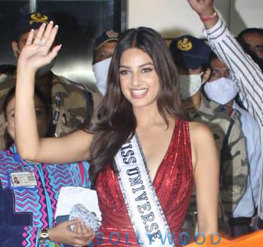
หรนาซ สันธู

| name = หรนาซ สันธู
| image = ไฟล์:Miss-Universe-Harnaaz-Sandhu-returns-to-India (1) (cropped).jpg
| caption = หรนาซ สันธู นางงามจักรวาล 2021
| nationalcompetition = เฟมีนามิสอินเดีย|เฟมีนามิสอินเดีย 2019(12 คนสุดท้าย)มิสดีวา 2021(ชนะเลิศ)นางงามจักรวาล 2021(ชนะเลิศ)
| birth_name = หรนาซ สันธู
| birth_place = Gurdaspur district|อำเภอคุรทาสปุระ รัฐปัญจาบ
| hair_color = ดำ
| eye_color = น้ำตาล
หรนาซ เการ์ สันธู (อักษรเทวนาครี|เทวนาครี: हरनाज़ कौर संधू, Harnaaz Kaur Sandhu, เกิด 3 มีนาคม 2000) เป็นนางแบบและนางงามชาวอินเดีย ผู้ชนะนางงามจักรวาล 2021, มิสดีวา 2021, เฟมินา มิสอินเดีย|เฟมีนามิสอินเดียปัญจาบ 2019 และถือเป็นคนอินเดียคนที่สามที่ชนะนางงามจักรวาล
==ชีวิตในวัยเด็กและการศึกษา==
สันธูเกิดและเติบโตในGurdaspur district|อำเภอคุรทาสปุระ รัฐปัญจาบ ครอบครัวของเธอเป็นศาสนิกชนศาสนาซิกข์ เธอจบการศึกษาจากโรงเรียนรัฐบาลศิวาลิก ก่อนหน้าที่จะเป็นนางงาม เธอเคยศึกษาด้านการปกครองสาธารณะ (public administration)
หรนาซ สันธู เข้าร่วมการแข่งขันนางงามตั้งแต่เป็นวัยรุ่น เธอเคยเป็นมิสจันฑีครห์ 2017 และ มิสแม็กซ์อีเมิร์จจิงสตาร์อินเดีย 2018 ตามด้วยเฟมินา มิสอินเดีย|เฟมีนามิสอินเดียปัญจาบ 2019 ที่ซึ่งเธอติดท็อป 12 คนสุดท้าย
==อ้างอิง==
==แหล่งข้อมูลอื่น==
*
สืบตำแหน่ง|ก่อนหน้า= อันเดรอา เมซา|ตำแหน่ง=นางงามจักรวาล|ปี= นางงามจักรวาล 2021|2021|ถัดไป = อาร์บอนนีย์ เกเบรียล
สืบตำแหน่ง|ก่อนหน้า= แอดลีน คัสเตลีโน |ตำแหน่ง=มิสดีวา|ปี=2021|ถัดไป= ดิวิตา ราย
(แต่งตั้ง)
สืบตำแหน่ง|ก่อนหน้า=อันนา เคลร์|ตำแหน่ง=เฟมินา มิสอินเดีย|ปี=2019|ถัดไป= กรุณา สิงห์
การประกวดนางงามระดับนานาชาติ|Year=2021
|Miss Universe= หรนาซ สันธู
|Miss World= การอลีนา บีแยลัฟสกา
|Miss Earth= เดสทินี แวกเนอร์
|Miss Supranational= ชานีค ราบี
|Miss Gland International= เหงียน ทุก ถวี่ เตียน
|Miss Intercontinental= ซินเดอเรลลา เฟย์ เอลโล โอเบญญิตา
หมวดหมู่:บุคคลจากรัฐปัญจาบ
หมวดหมู่:ชาวอินเดียที่นับถือศาสนาซิกข์
หมวดหมู่:ผู้ชนะการประกวดนางงามจักรวาล